History of Uppsala

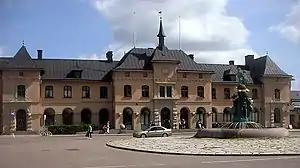
Uppsala Central Station, opened in 1866.

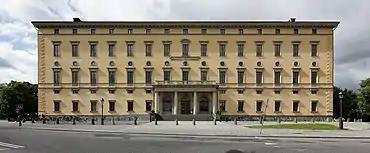
Carolina Rediviva, built in 1841.

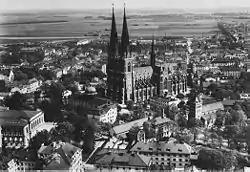
Aeral view of Uppsala, 1940.

In 1523 Gustav Vasa seized power in Sweden. During his reign Uppsala experienced a severe decline. The ecclesiastical city was largely affected by his reduction and the university closed due to lack of funds. As a result of the protestant reformation much of the church's power moved from Uppsala to the royal court in Stockholm. As a demonstration and consolidation of his power King Gustav began the building of a large fortification on Uppsalaåsen, Uppsala Castle, in 1549.